Castil-Blaze

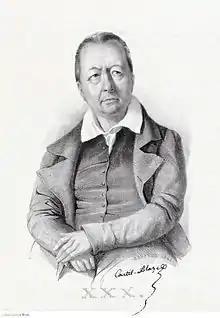
Castil-Blaze by Laurens, 1841

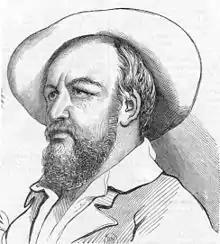
Castil-Blaze, 1852

François-Henri-Joseph Blaze, known as Castil-Blaze (1 December 1784 – 11 December 1857), was a French musicologist, music critic, composer, and music editor.